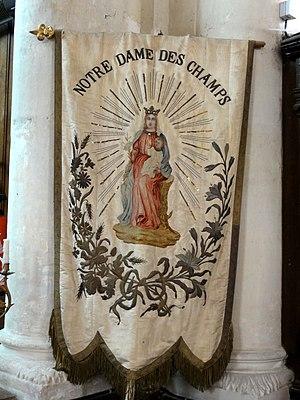
Bannière de procession - Notre-Dame des Champs.
L'église Notre-Dame des Champs, officiellement dédiée à Notre-Dame-de-l'Assomption, est une église catholique paroissiale située à Maffliers, dans le Val-d'Oise, en France. Elle remplace probablement une ancienne chapelle dédiée à Saint-Blaise. L'église paroissiale primitive était la chapelle Notre-Dame-des-Champs, qui se situait rue de Beaumont, et qui a été démolie en 1793. Seule une statue en bois de la Vierge à l'Enfant du début du XIVᵉ siècle en subsiste. Restaurée en 1875, elle est installée dans l'église, et connue désormais comme Notre-Dame-des-Champs, ce qui explique le vocable d'usage de l'église. Celle-ci se compose d'un clocher de 1574 ; d'une haute nef unique bâtie dans un délai de neuf mois en 1859 ; et d'un chœur Renaissance avec deux chapelles latérales et abside pentagonale des années 1554-1556. Ses parties orientales sont remarquables, et d'une facture élégante, et se caractérisent par les hautes colonnes engagées supportant la voûte de l'abside, et ses chapiteaux d'ordre dorique et corinthien, surmontés de sections d'entablement. L'extérieur est également soigné.